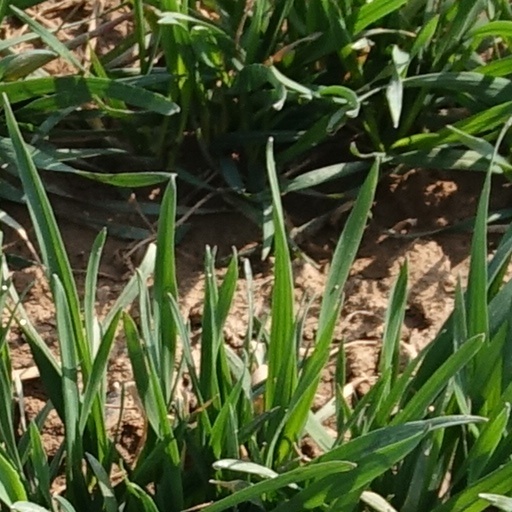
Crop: wheat